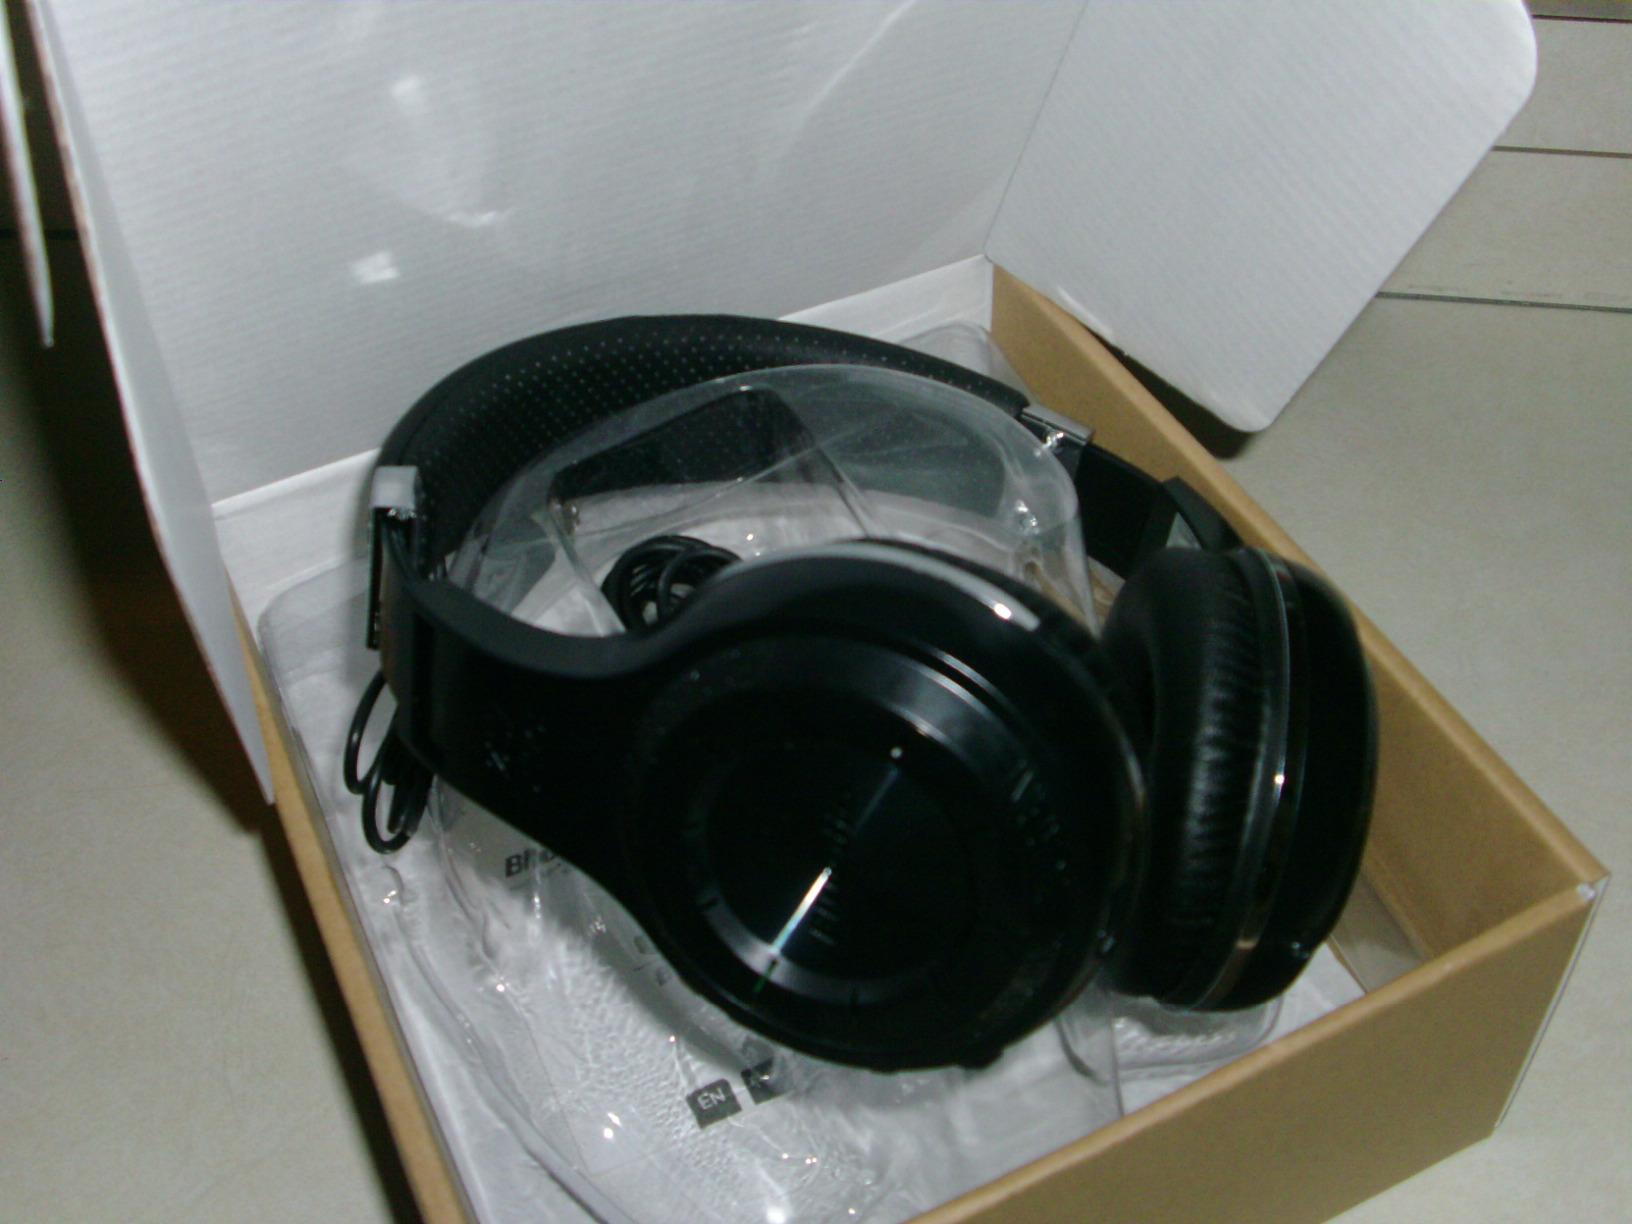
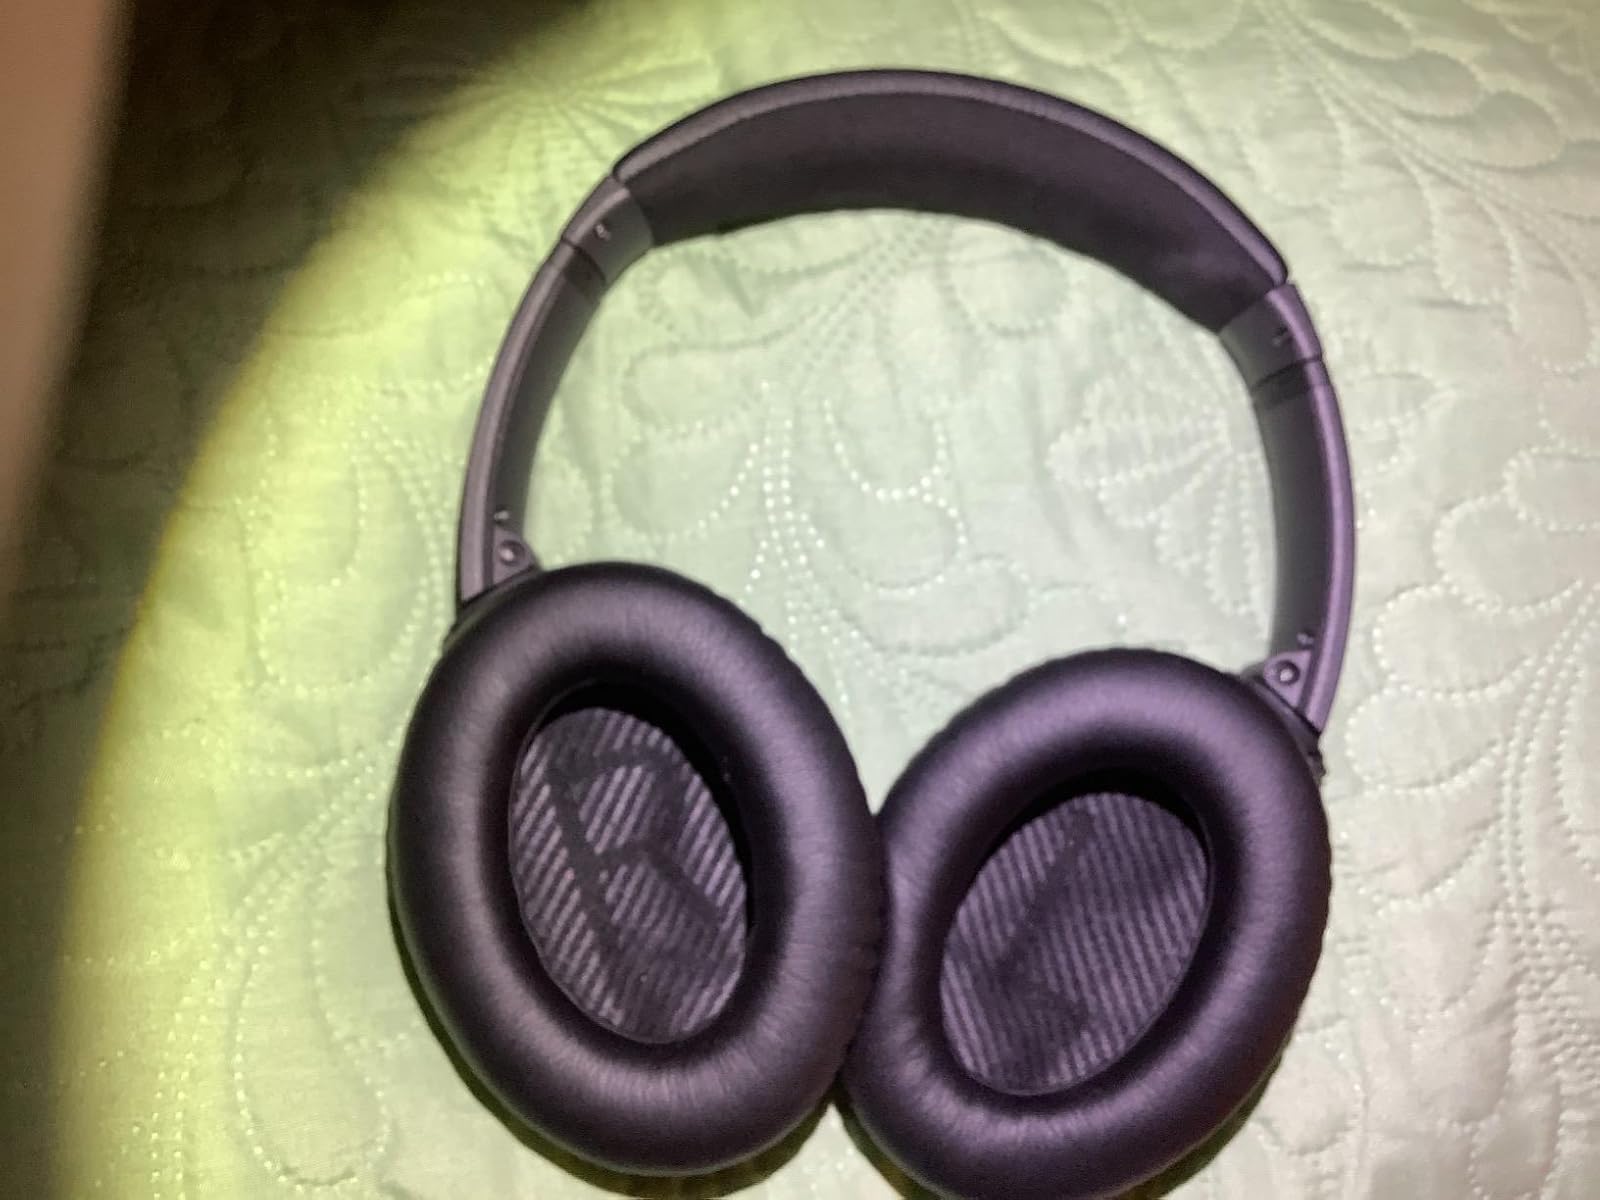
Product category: headphones
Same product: no